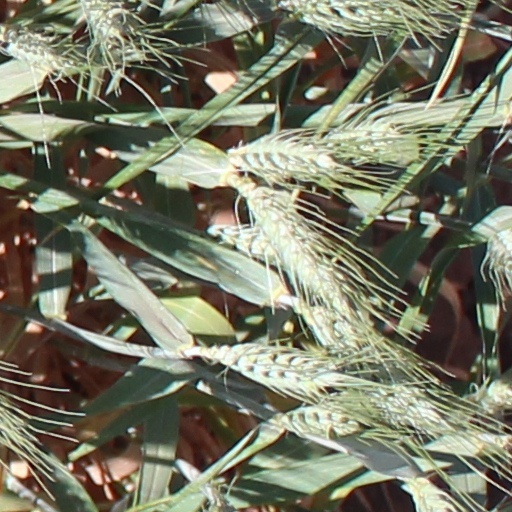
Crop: wheat